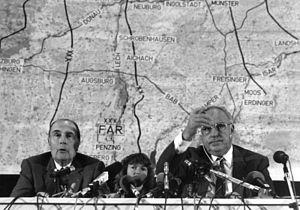
Le président de la République française est le chef de l'État en France, exerçant les plus hautes fonctions du pouvoir exécutif de la République.